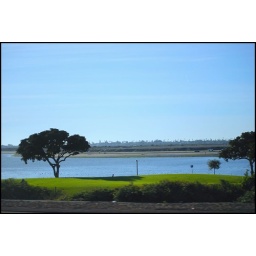
This was taken in a car through a window on the way to San Diego.